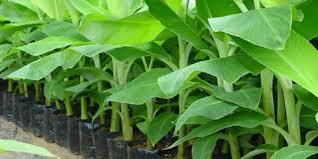
Hapa ni shamba. Ndio sahihi, ndio mimea ndio imepandwa. Hii mimea ni kama ni mahindi ama  ndizi. Zikikua kubwa, zinamsaidia mkulima kama vile  kukula, kupata pesa, kupeleka sokoni na kadhalika.